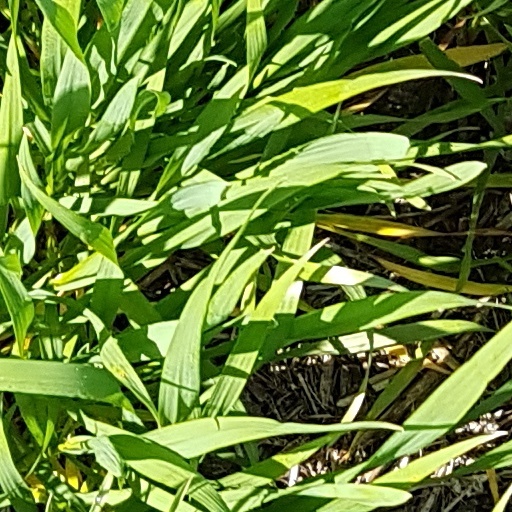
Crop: wheat